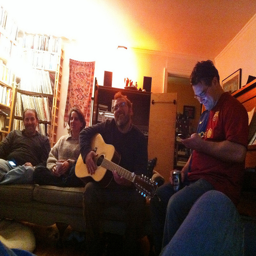
A group of people sitting in living room with one playing a guitar.
A group of people are sitting around, one has a guitar.
A couple of people that are sitting around.
one person sitting on a couch holding a guitar next to three other people in a living room.
Several people listening to a bearded man play the guitar.